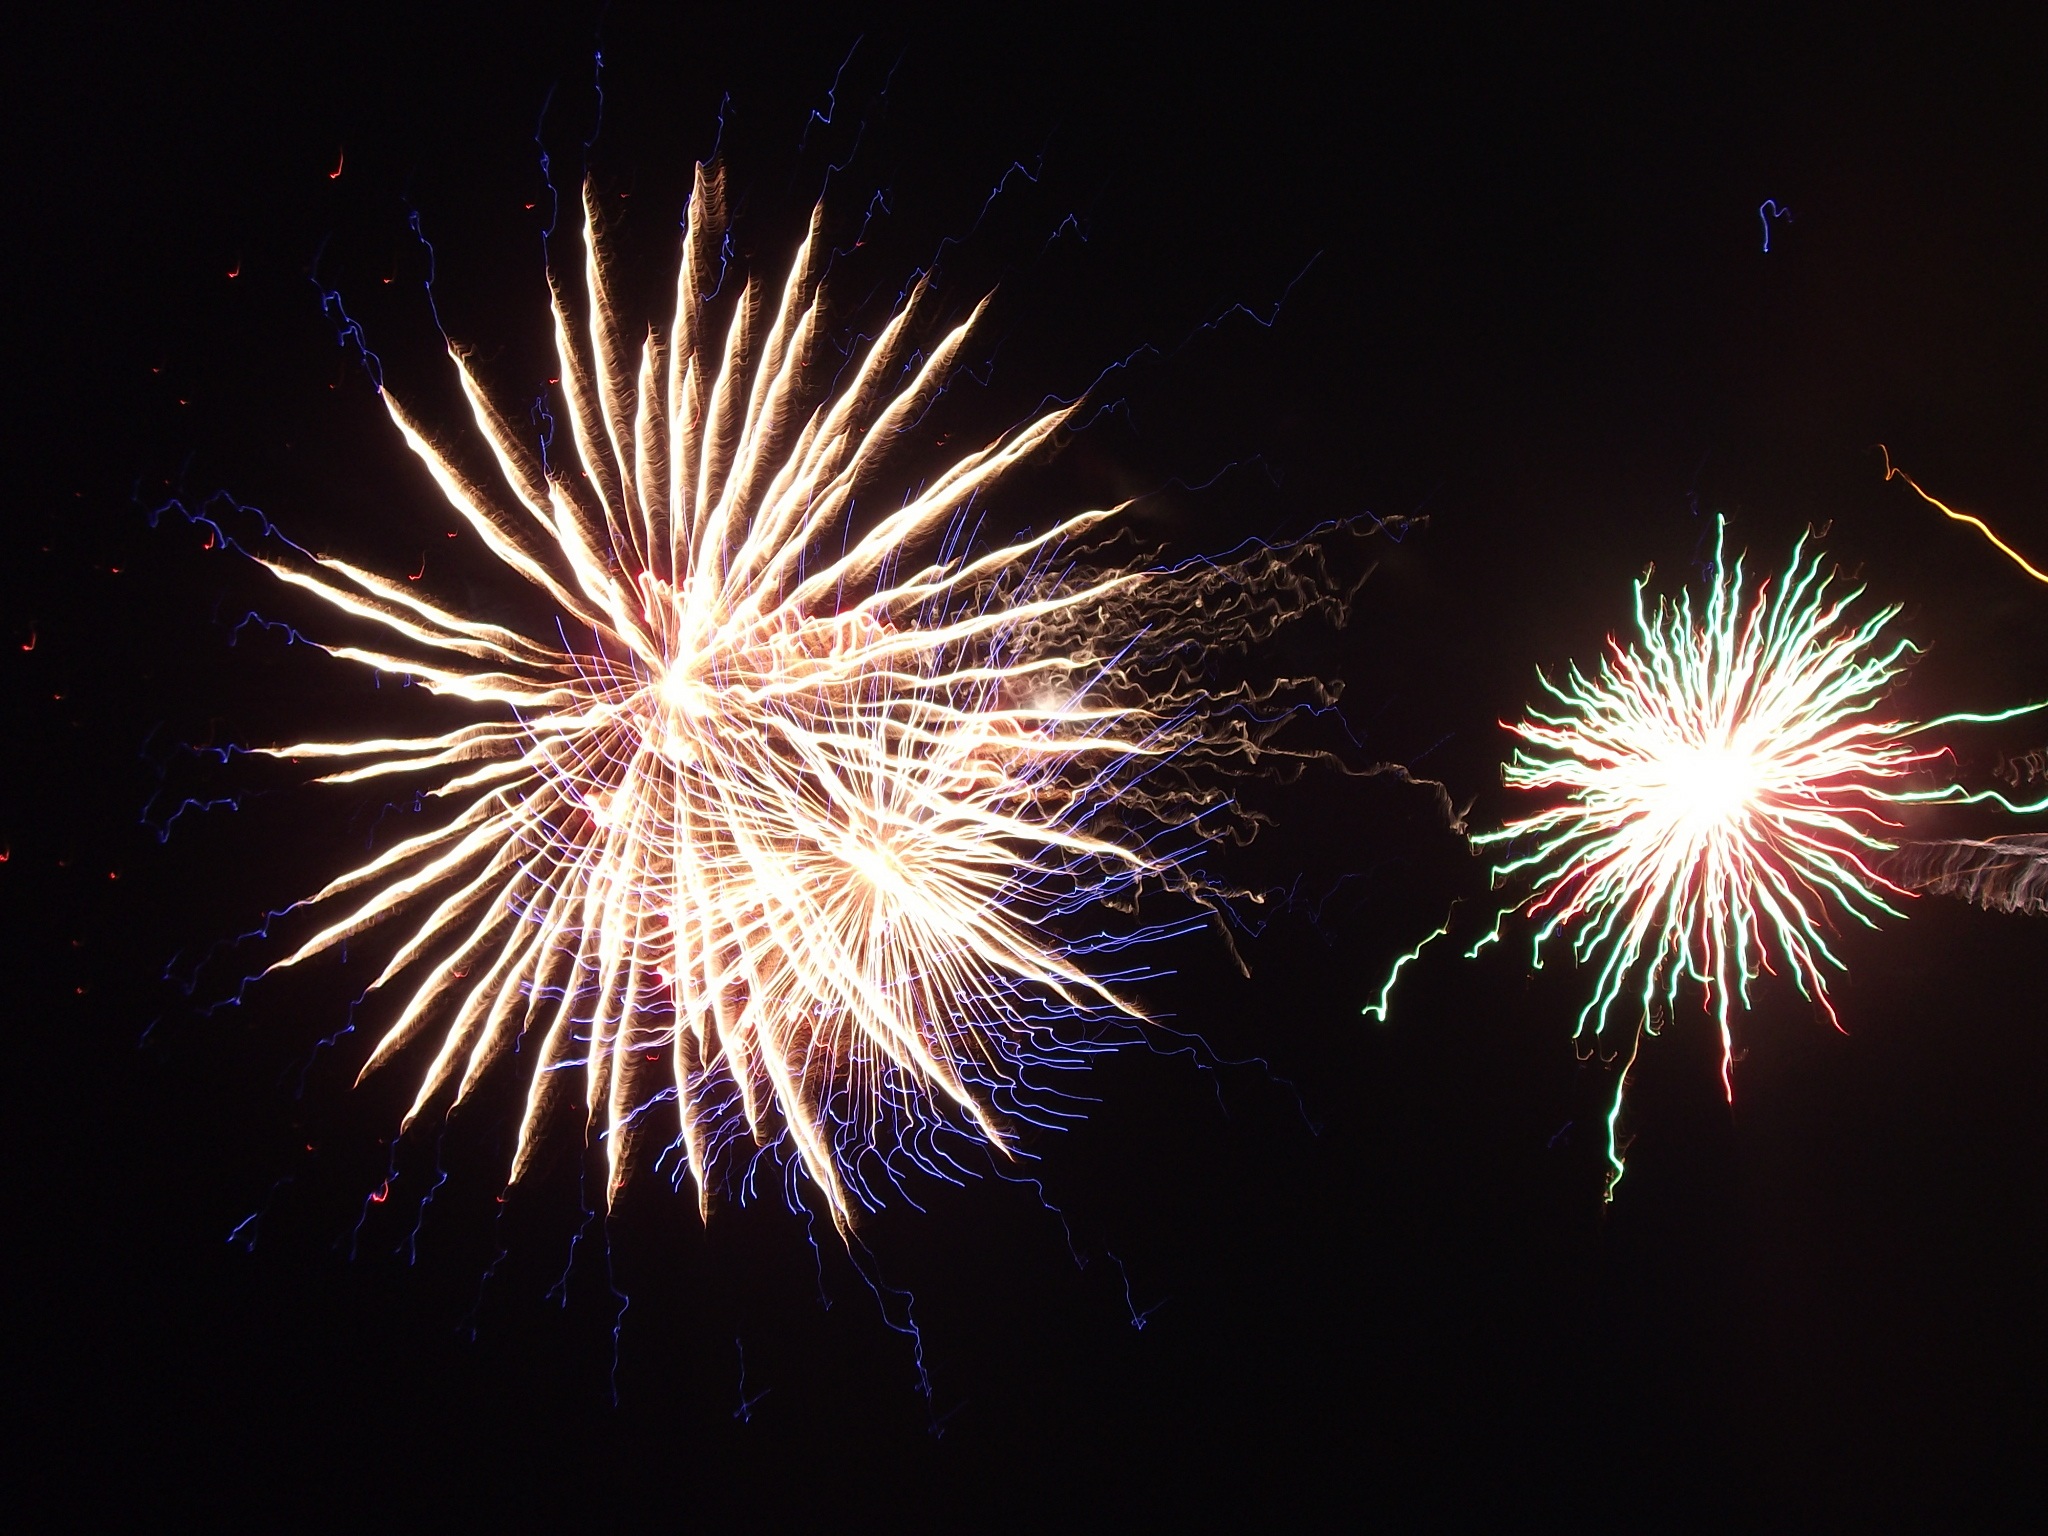
recreation, pyrotechnics, festival, fireworks, event, outdoor recreation